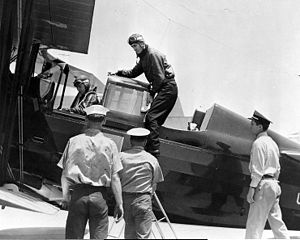
Ernest King / Flyvning
Kontreadmiral King ankommer om bord på USS Lexington i en ny SOC Seagull i 1936
Flådeadmiral Ernest Joseph King var øverstkommanderende for den amerikanske flåde og flådens operationschef under 2. verdenskrig. Som COMINCH ledede han den amerikanske flådes operationer, planlægning og administration og var medlem af Joint Chiefs of Staff. Han var den amerikanske flådes næstøverste officer efter flådeadmiral William D. Leahy, og var den anden admiral, som blev forfremmet til fem-stjernet rang. Som COMINCH gjorde han tjeneste under flådeminister Frank Knox og senere under James Forrestal.